Kaithi

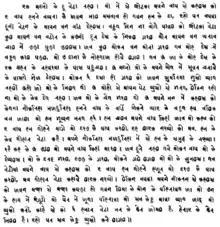
Bhojpuri story written in Kaithi script by Babu Rama Smaran Lal in 1898

The name Kaithi script is derived from the term Kayastha, a socio-professional group historically linked to writing, record-keeping and administration. This community served in royal courts and later in British colonial administration, maintaining revenue records, legal documents, title deeds, and general correspondence. The script they utilized was thus named Kaithi, reflecting their association with written documentation.